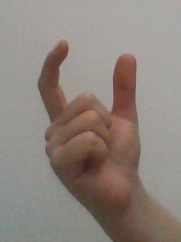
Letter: nun